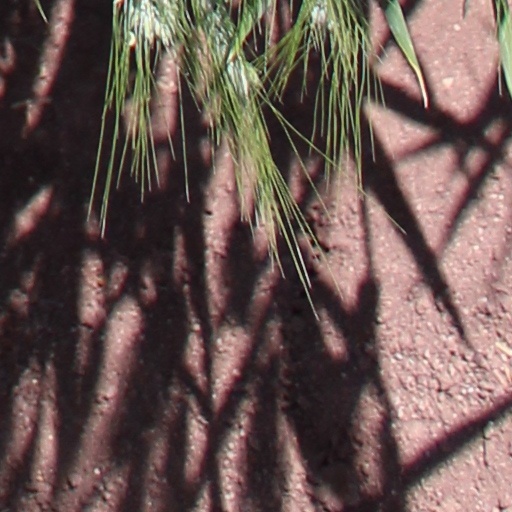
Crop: wheat